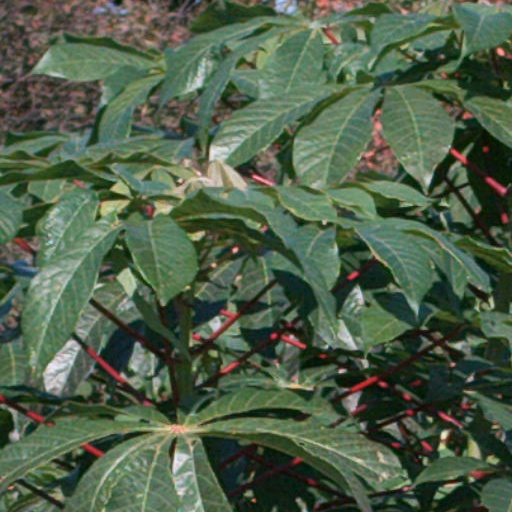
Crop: cassava